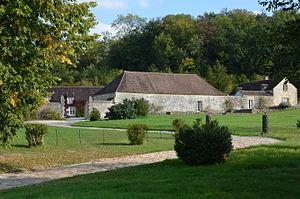
Ancienne ferme rattachee au chateau de Saint-Ange à Villecerf (Seine et Marne, France)
Le château de Saint-Ange de Villecerf est construit à partir de 1543 sour le nom de Châteauneuf de Challeau, par Anne de Pisseleu, duchesse d'Etampes sur une emprise du fief de Beaumont-les-Challeau achetée par François Iᵉʳ 10 ans plus tôt aux Le Groing, seigneurs de Challeau.